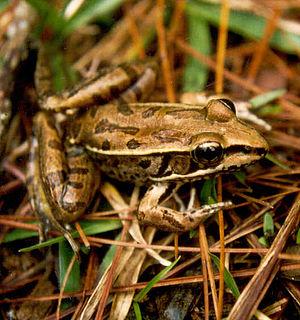
Lithobates berlandieri est une espèce d'amphibiens de la famille des Ranidae.